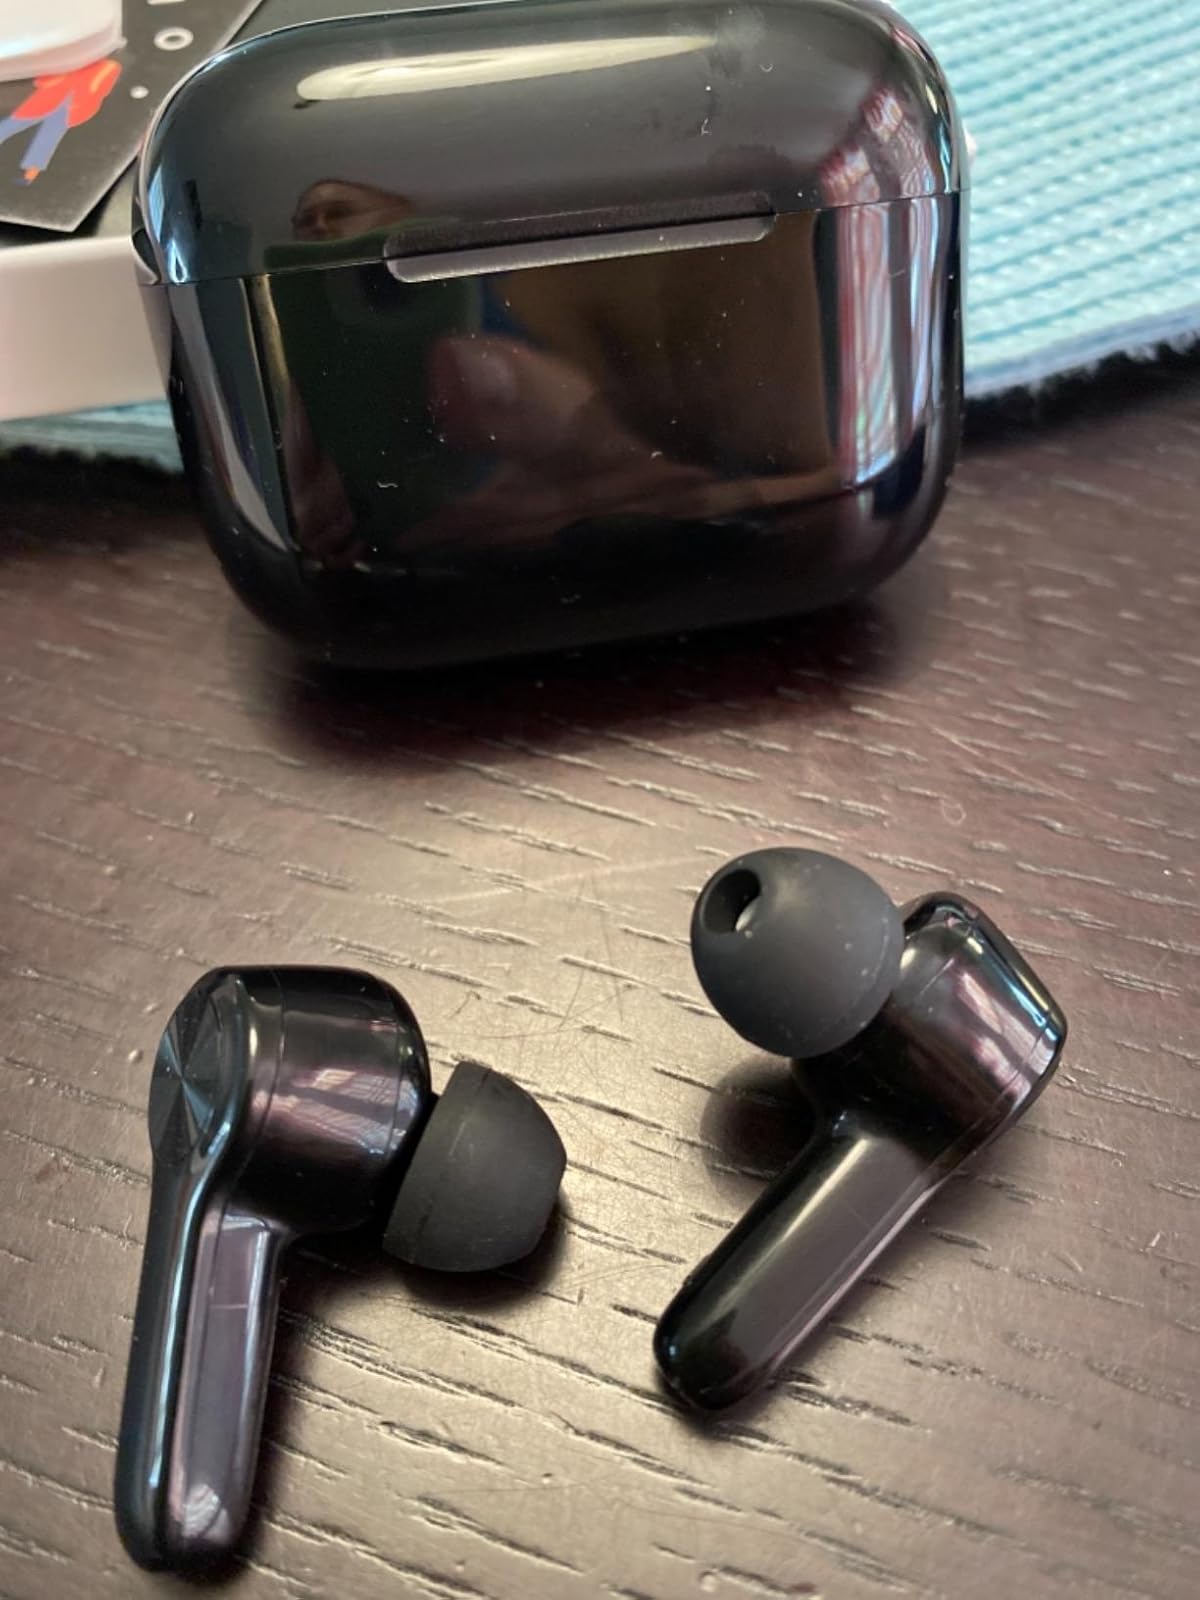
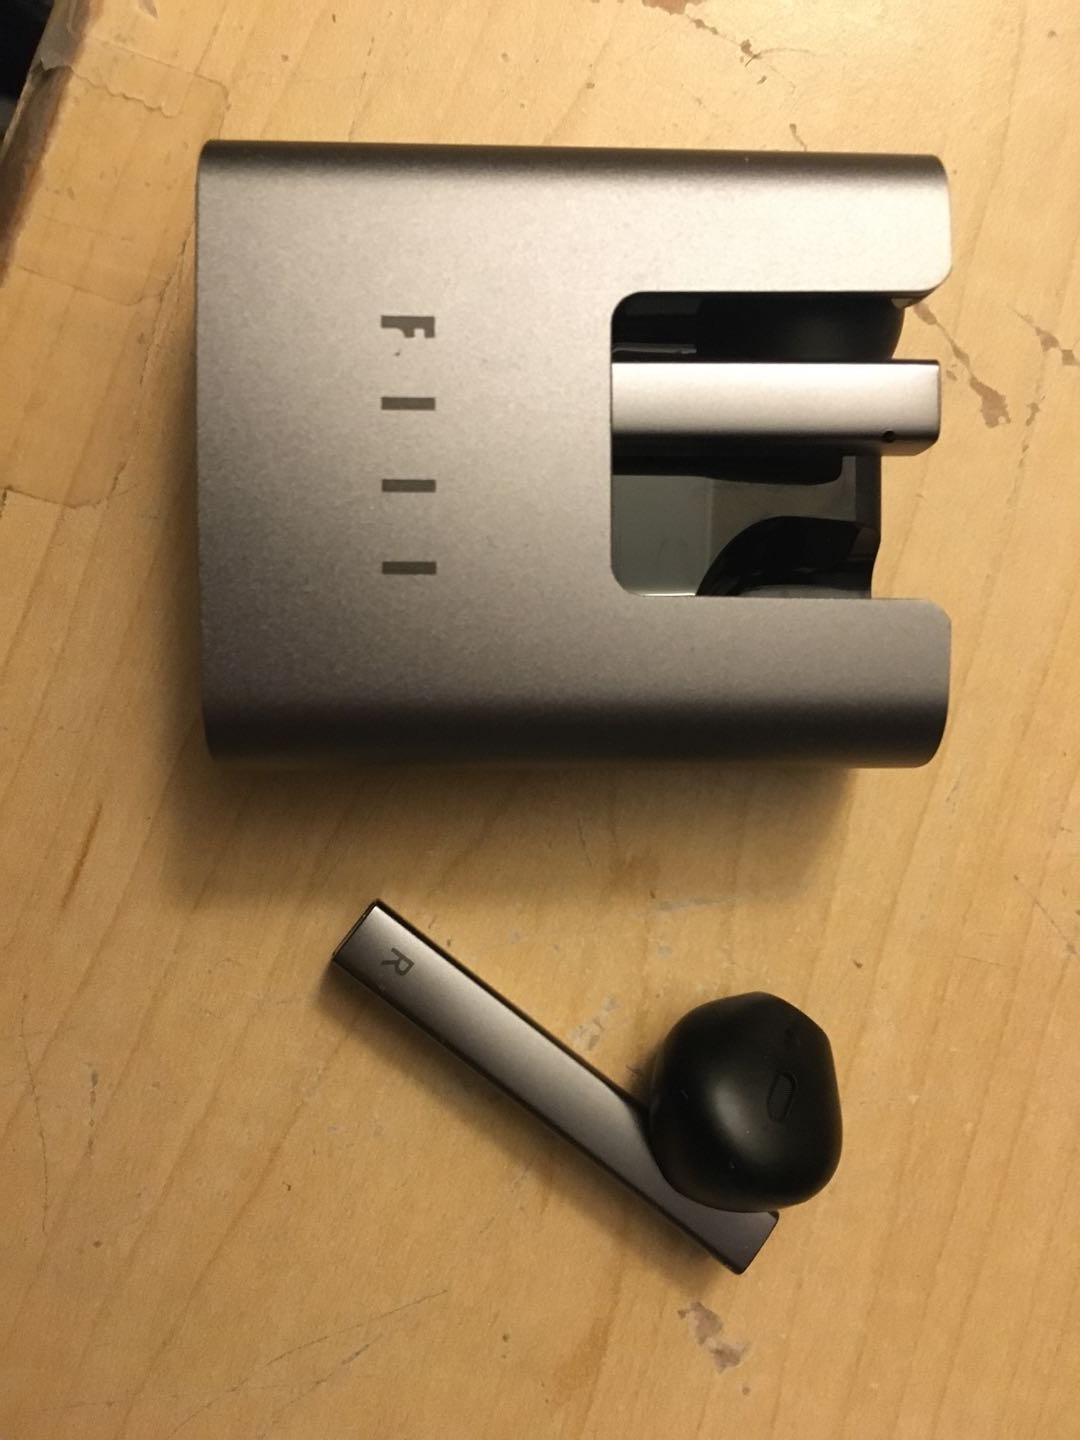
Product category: earbuds
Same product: no